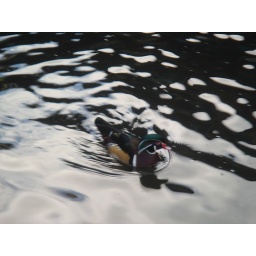
Little brown duck swimming in the water - Quack!